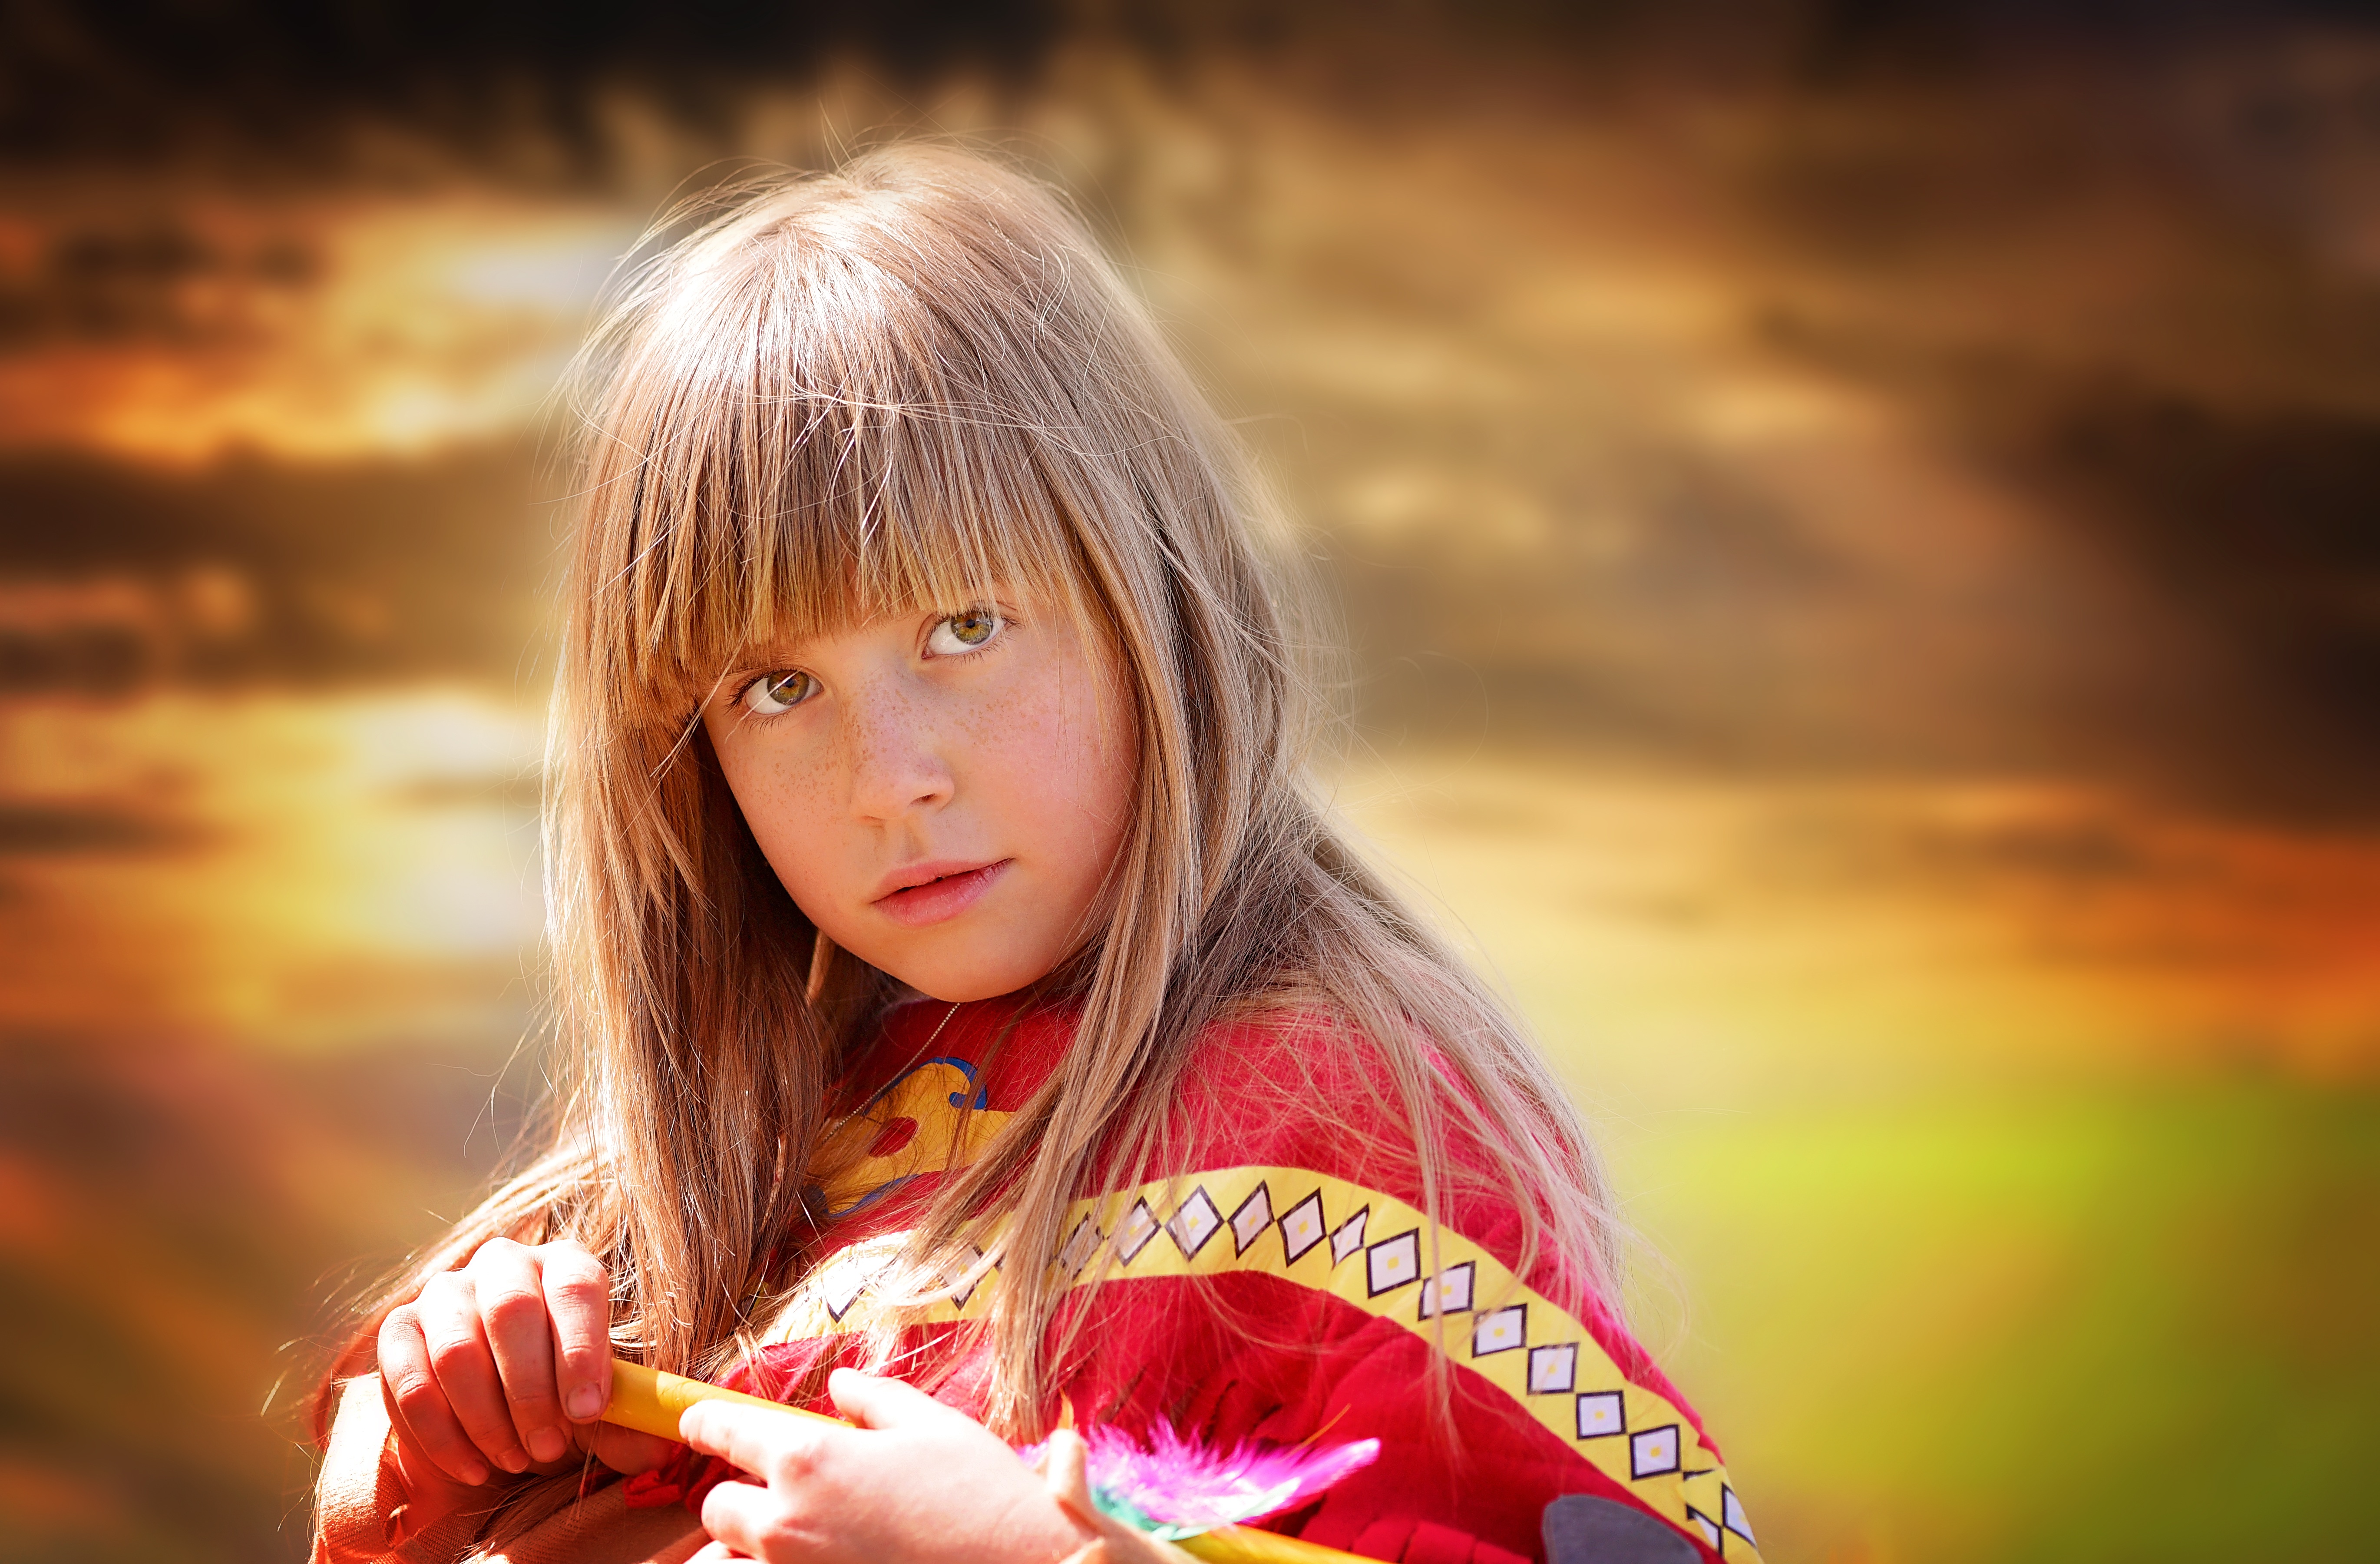
person, girl, hair, photography, sunlight, flower, view, portrait, model, child, human, facial expression, smile, long hair, face, eye, skin, beauty, blond, emotion, photo shoot, brown hair, portrait photography